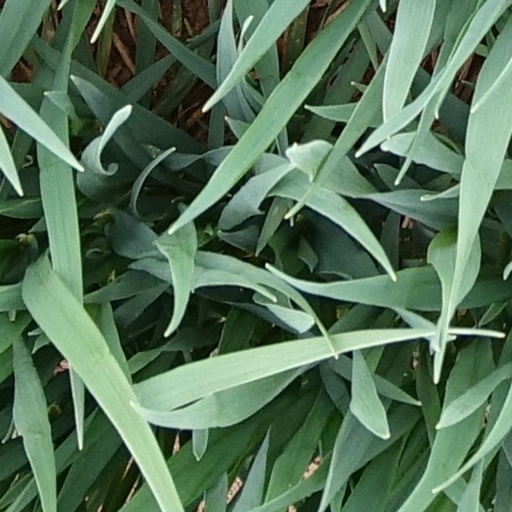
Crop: wheat